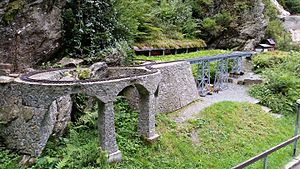
Heimatecke
Model af den tidligere viadukt mellem Grünhain og Elterlein.
Heimatecke er en miniaturepark i Waschleithe i Sachsen. Parken blev åbnet i 1961 og er på ca. 3.000 m² med over 80 modeller i størrelsesforholdet 1:40. Landskabet er en efterligning af et weihnachtsberg fra Erzgebirge indpasset i et naturligt landskab med klipper og bonsaiagtige træer. Nogle af modellerne drives af vand fra Seifenbach, et tilløb til Oswaldbach, mens andre drives elektrisk. Derudover er der gengivet typiske scener af livet i Erzgebirge.